Louis Comfort Tiffany

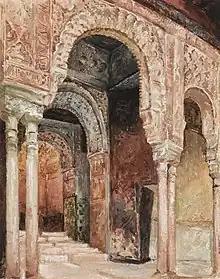
The Alhambra in Granada, by Tiffany, 1874

Tiffany's first artistic training was as a painter, studying under George Inness in Eagleswood, New Jersey, and Samuel Colman in Irvington, New York. He also studied at the National Academy of Design in New York City in 1866 and 1867 and with salon painter Leon-Adolphe-Auguste Belly in 1868 and 1869. Belly's landscape paintings had a great influence on Tiffany.